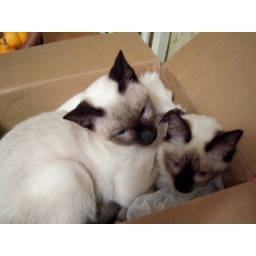
cats in the box